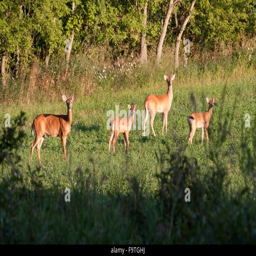
a family of whitetail deer on high alert